Permians

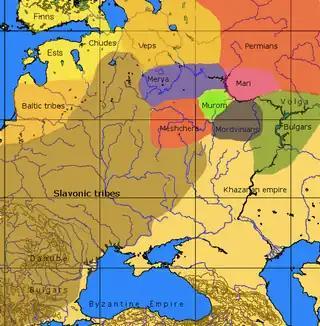
Volga Finns, Baltic Finns, Slavs and Khazars in the 9th century; Permians marked with red

The Permians are the peoples who speak the Permic languages, a branch of the Uralic language family, which includes Komis, Udmurts, and Besermyans.